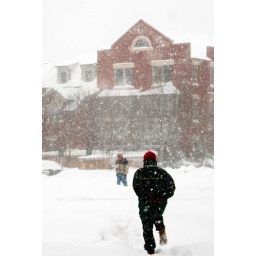
A man in a red hat ventures into the snow